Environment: real
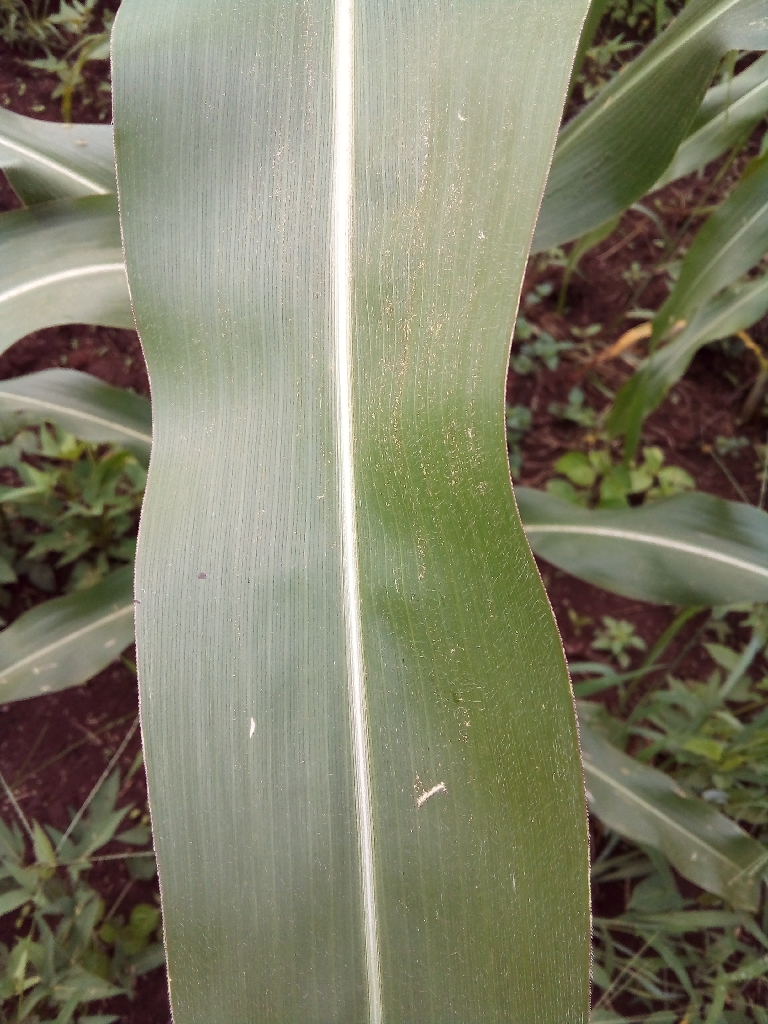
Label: healthy